Rafał Olbiński

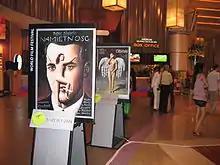
Poster art by Olbinski on exhibit during the fourth World Film Festival of Bangkok, Thailand, 2006

Rafał Olbinski (born February 21, 1943) is a Polish illustrator, painter, and educator, living in the United States. He is considered one of the major representatives of the Polish School of Posters.